Byzantine text-type

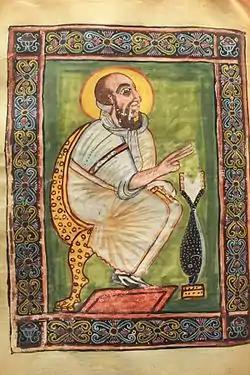
Evangelist portrait of Mark from Garima 2, likely the earlier of the two Garima Gospels

Dating from the fourth century, and hence possibly earlier than the Peshitta, is the Ethiopic version of the Gospels; best represented by the surviving fifth and sixth century manuscripts of the Garima Gospels and classified by Rochus Zuurmond as "early Byzantine". Zuurmond notes that, especially in the Gospel of John, the form of the early Byzantine text found in the Ethiopic Gospels is quite different from the later Greek Majority Text, and agrees in a number of places with Papyrus 66.